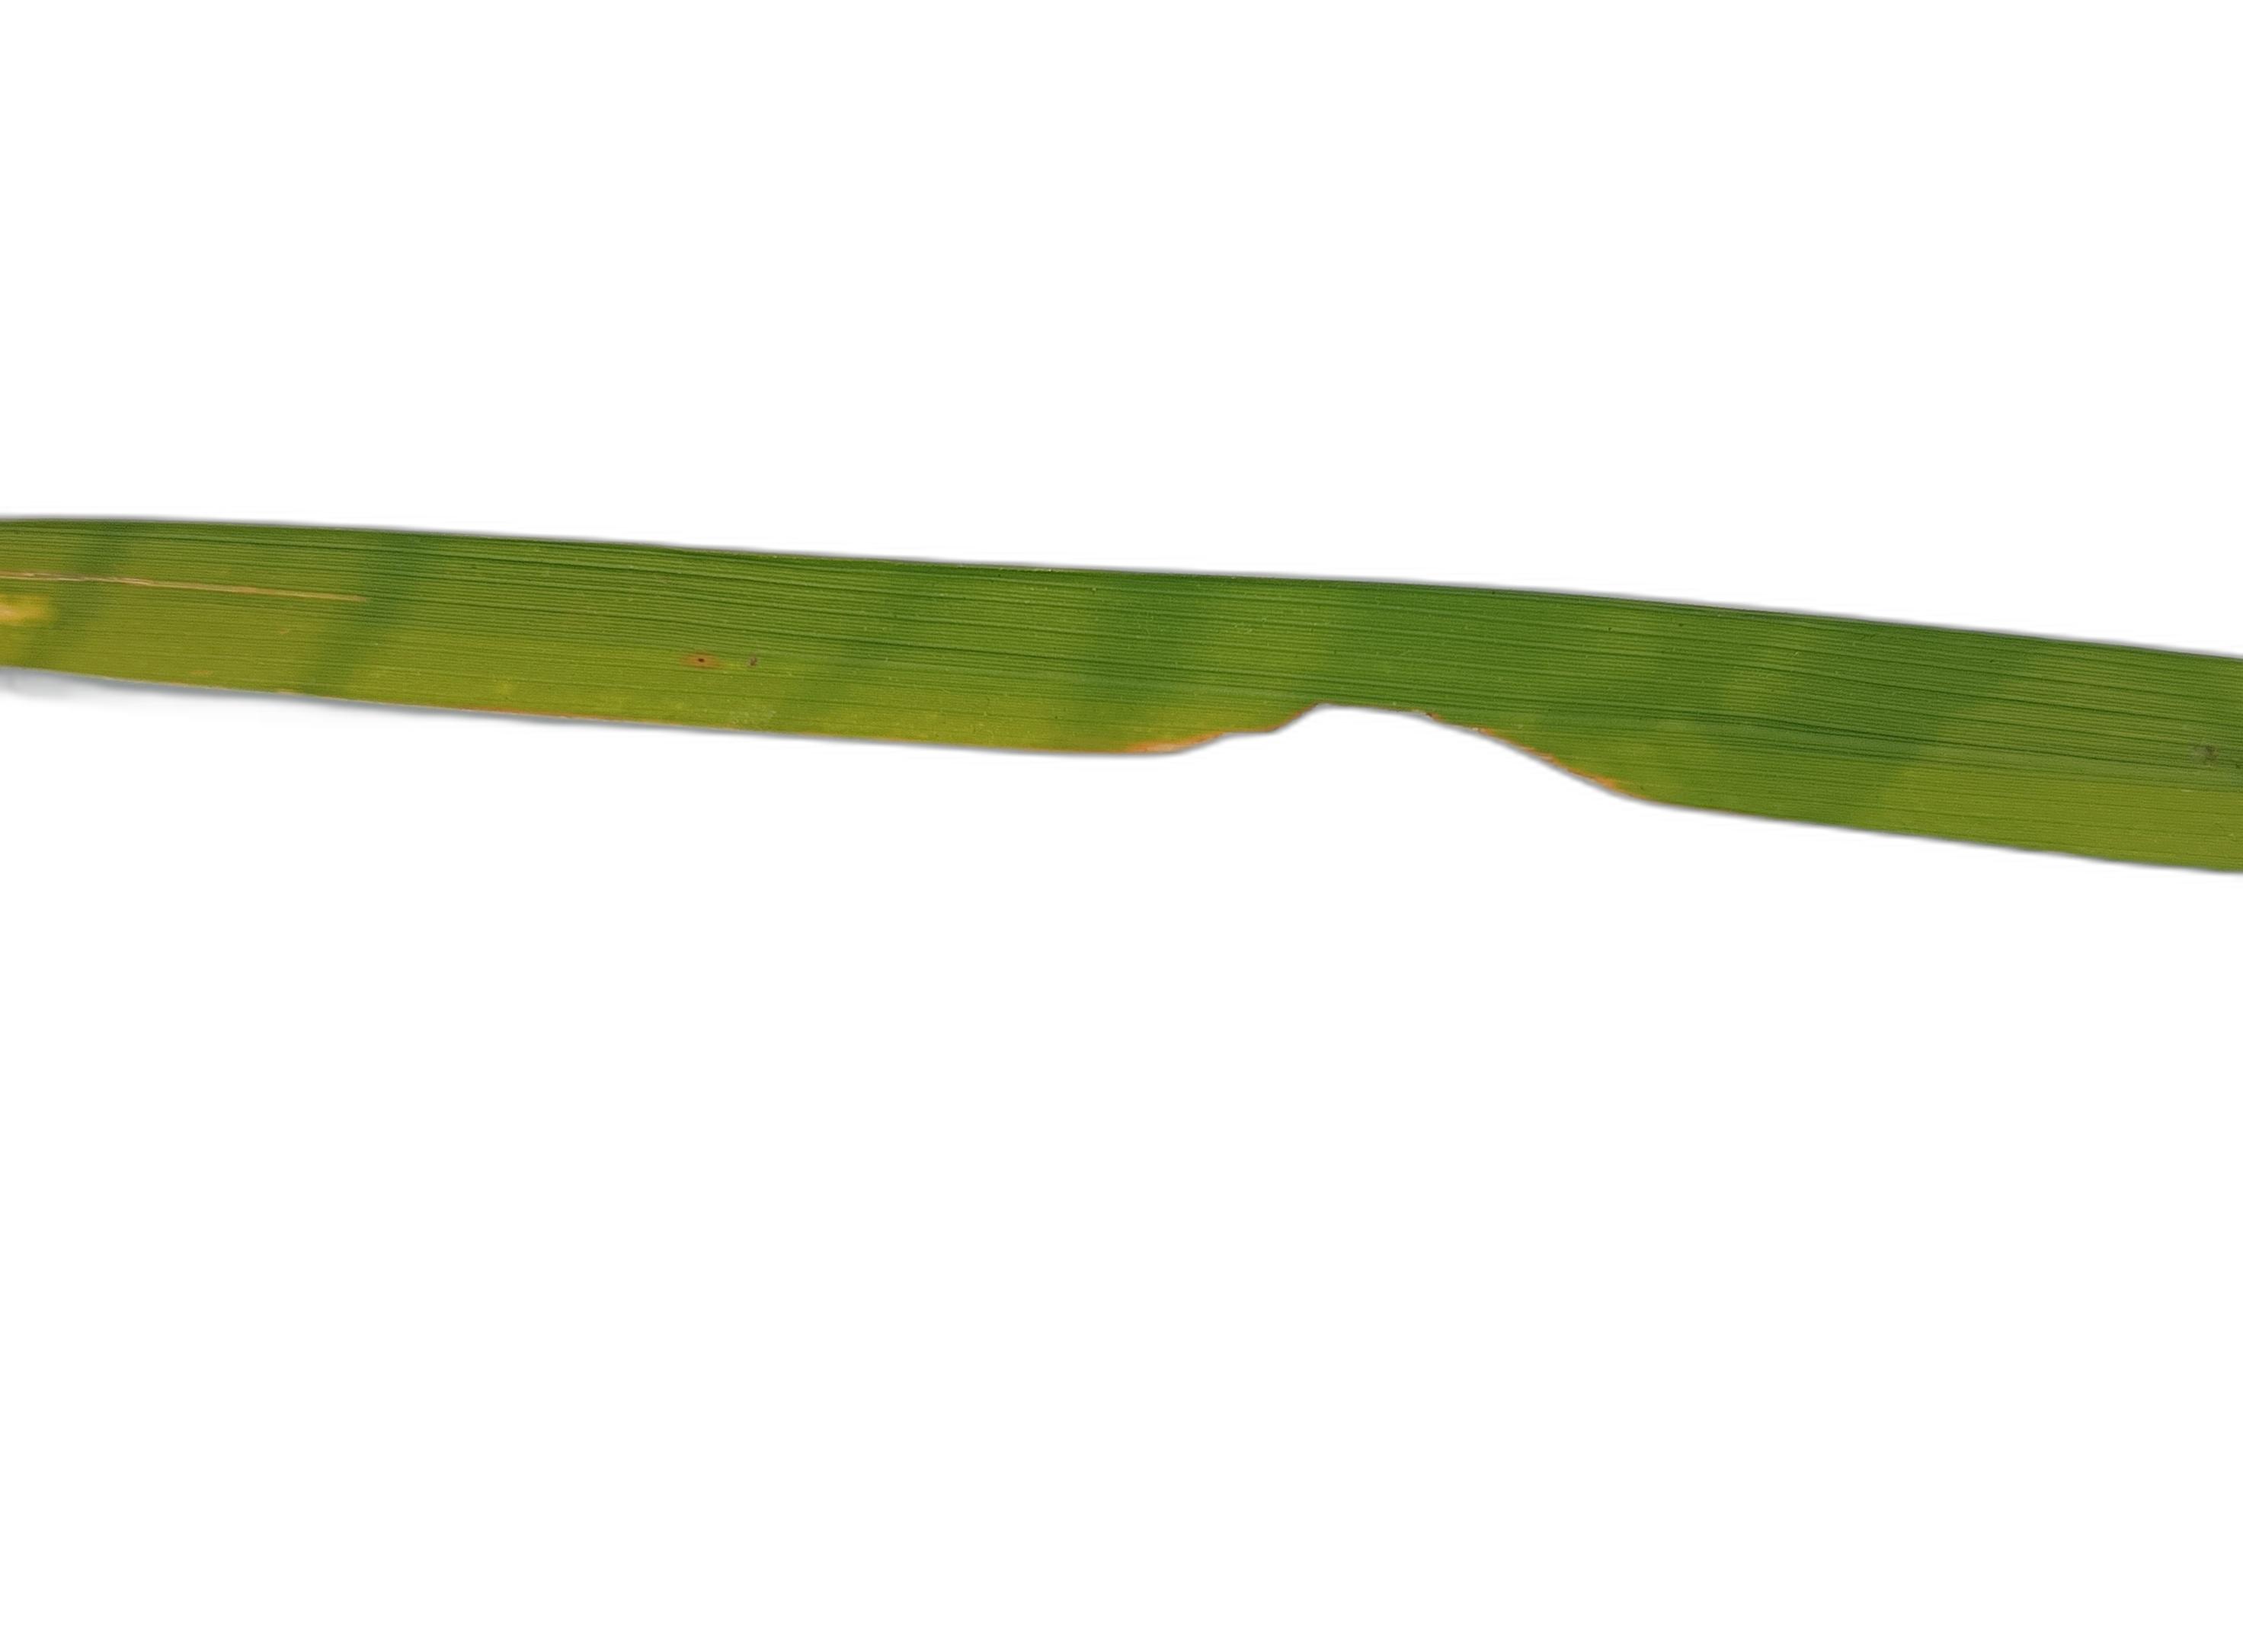
Label: Insect